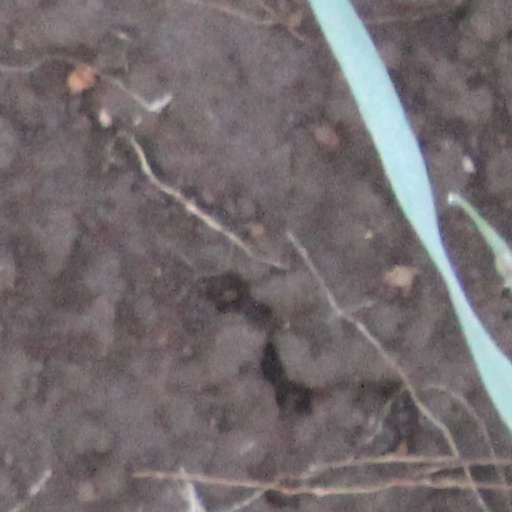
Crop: wheat